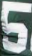
Number: 5